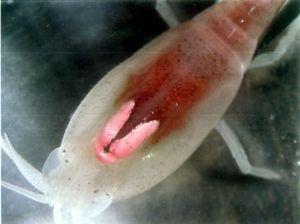
La crevette aveugle Rimicaris exoculata fait partie de la famille des Alvinocarididae regroupant des crevettes abyssales. Elle a été découverte en 1986, par une équipe de chercheurs de l'Ifremer.